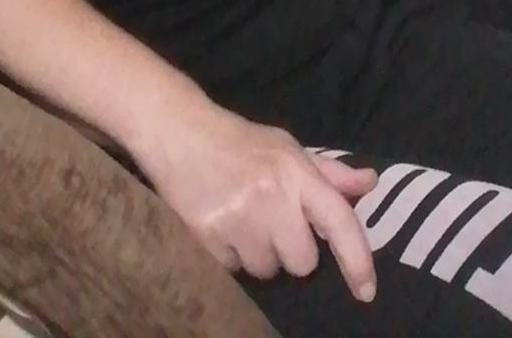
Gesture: no_gesture